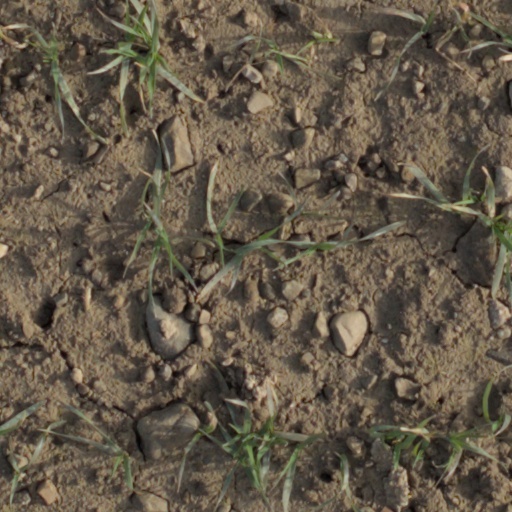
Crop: wheat